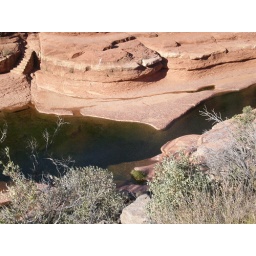
Pool by bridge over Oak Creek in oak creek canyon along route 89.